Pelléas et Mélisande (Herbert von Karajan recording)

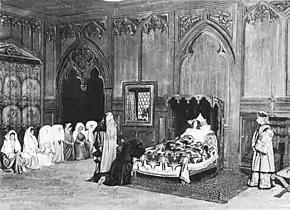
Mary Garden as Mélisande on her death bed in Act 5 of the opera's world première

Lionel Salter returned to the album to review it on CD in "Gramophone" in November 1999. As before, he thought that its greatest virtue was its cast. Frederica von Stade was "a quite lovely, pure-voiced Mélisande, childishly innocent in her actions but with a touchingly vulnerable and emotional core". Richard Stilwell, "young, eager and ardent", was "a very likeable Pelléas". José van Dam, impeccably conscientious as always, was a "bluff, bewildered Golaud who cannot understand the delicate creature on whom he had stumbled". The secondary roles were performed satisfactorily too. But Herbert von Karajan's interpretation and EMI's production of it were both as disappointing as they had been two decades earlier. Debussy had insisted that his music should be the servant of Maurice Maeterlinck's text, and had practised an aesthetic of "Gallic restraint and understatement". Karajan had brazenly betrayed the composer with "a voluptuously lush orchestral sound that, ravishing as it is, ... again and again boils over in a scarcely containable ecstasy". The engineering of the album was marred by several instances of erratic balancing and a general "kind of patina ... which acts like a dark varnish on a painting". The album remained as controversial and as thought-provoking as it had been when first released.